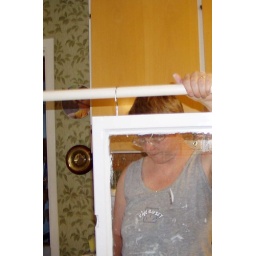
This is me painting a window in our paintshop in the spare kitchen on the ground floor of our house.:-D